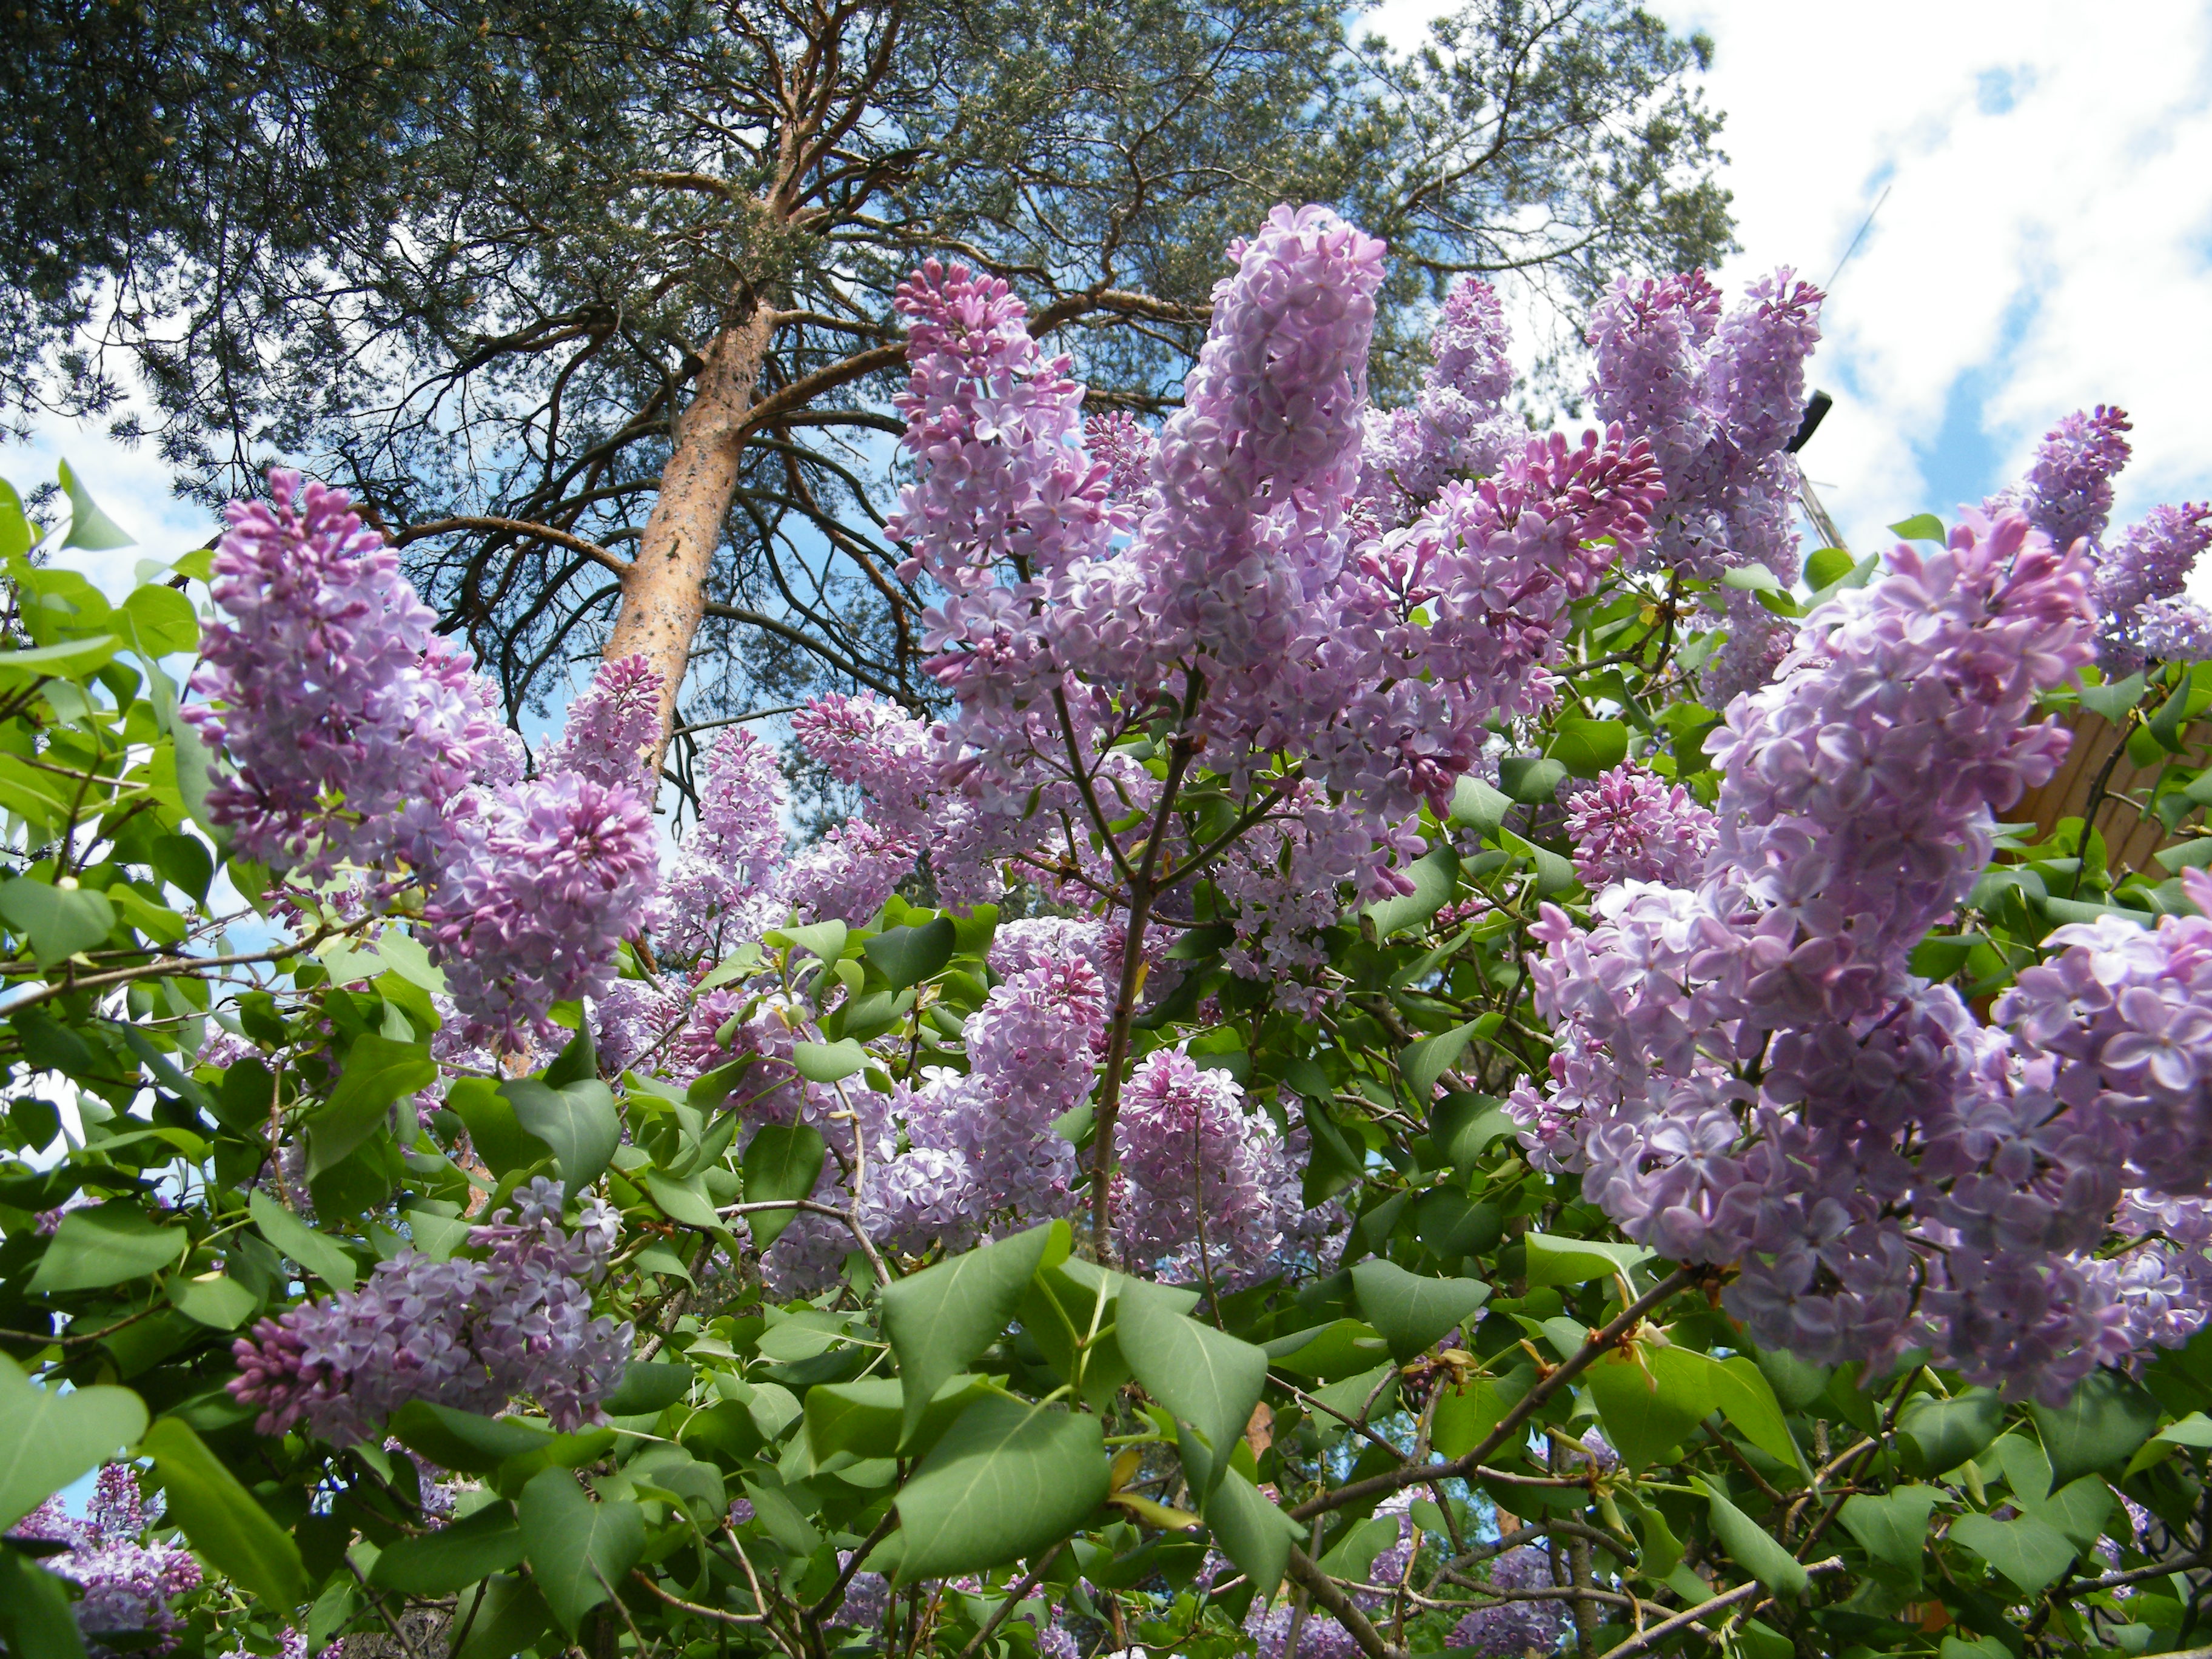
summer, lilac, pine, forest, plant, flower, purple, flora, spring, flowering plant, tree, shrub